Bigelow-Page House

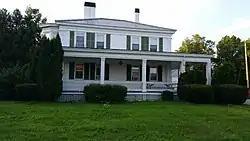

The Bigelow-Page House is a historic house at 20 High Street in Skowhegan, Maine, United States. Built in 1846–47 and substantially altered in the early 20th century, this expansive two-story wood-frame structure is a bold statement of Greek Revival architecture, and is an early work by a notable local master builder of the period, Joseph Bigelow. It was listed on the National Register of Historic Places in 1988.